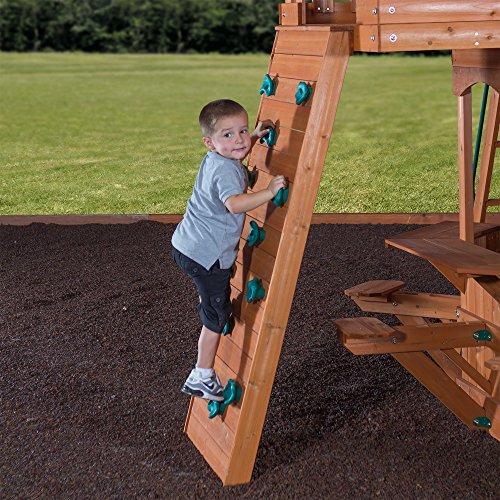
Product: Backyard Discovery Woodland All Cedar Wood Playset Swing Set
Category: Toys & Games | Sports & Outdoor Play | Play Sets & Playground Equipment | Play & Swing Sets
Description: A woodland swing set including both upper and lower backyard clubhouses, 2 belt swings, a swing glider and a slide.
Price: $1,179.99
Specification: ProductDimensions:166x200x136inches|ItemWeight:433pounds|ShippingWeight:473pounds(Viewshippingratesandpolicies)|ASIN:B016XMU2OC|Itemmodelnumber:6014|Manufacturerrecommendedage:36months-10years